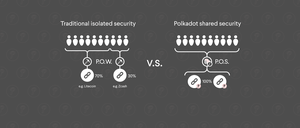
Polkadot est une proposition d’architecture d’échange et de transfert entre plusieurs chaînes hétérogènes, permettant de connecter des blockchains publiques avec des sidechains spécialisées. Grâce à Polkadot, des blockchains différentes peuvent interchanger des messages de manière sécurisée et sans tiers de confiance.